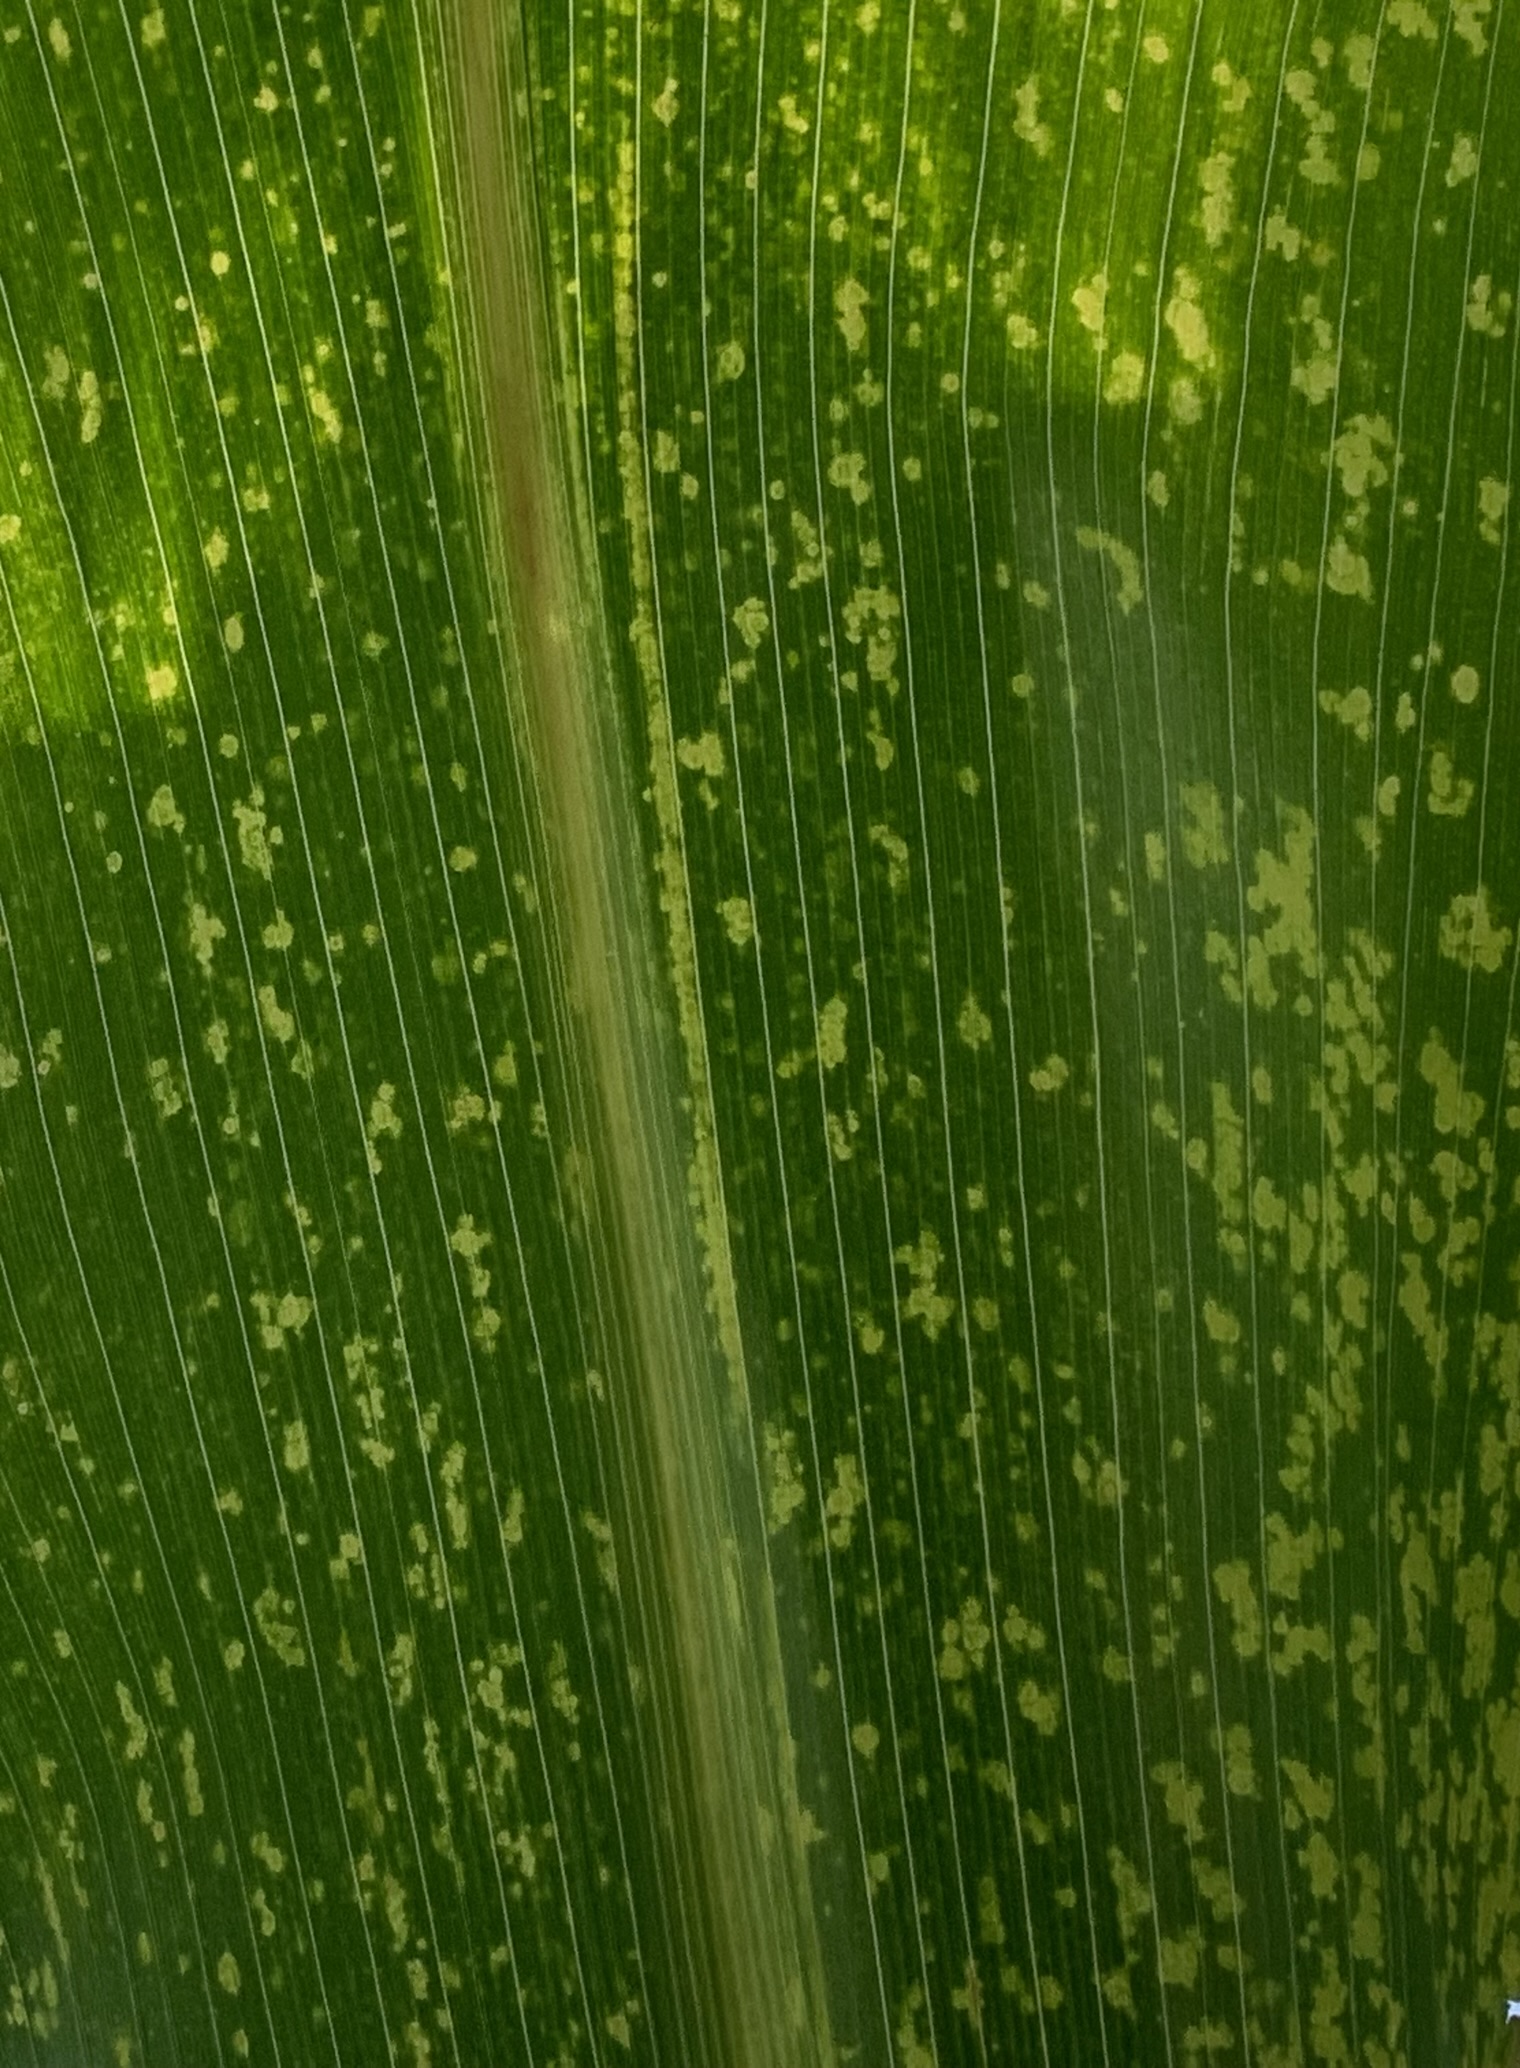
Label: MLN